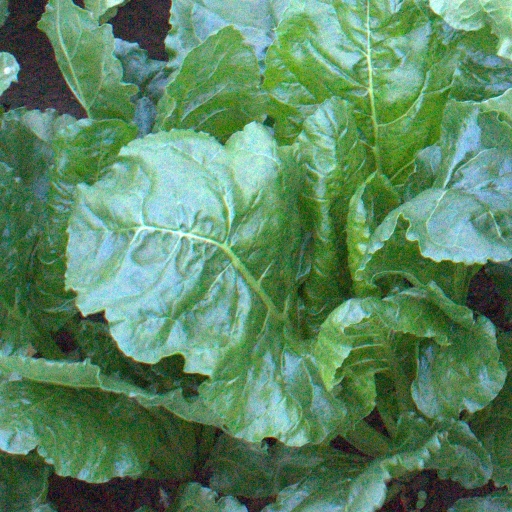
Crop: sugar beet